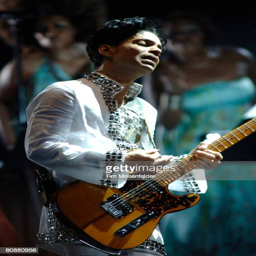
rock artist performs as part of the festival